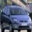
Label: automobile